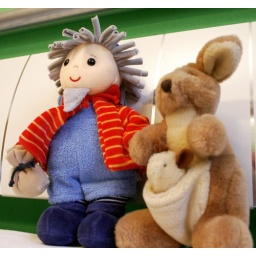
This little guy in red and blue is the music box for our not yet born baby.